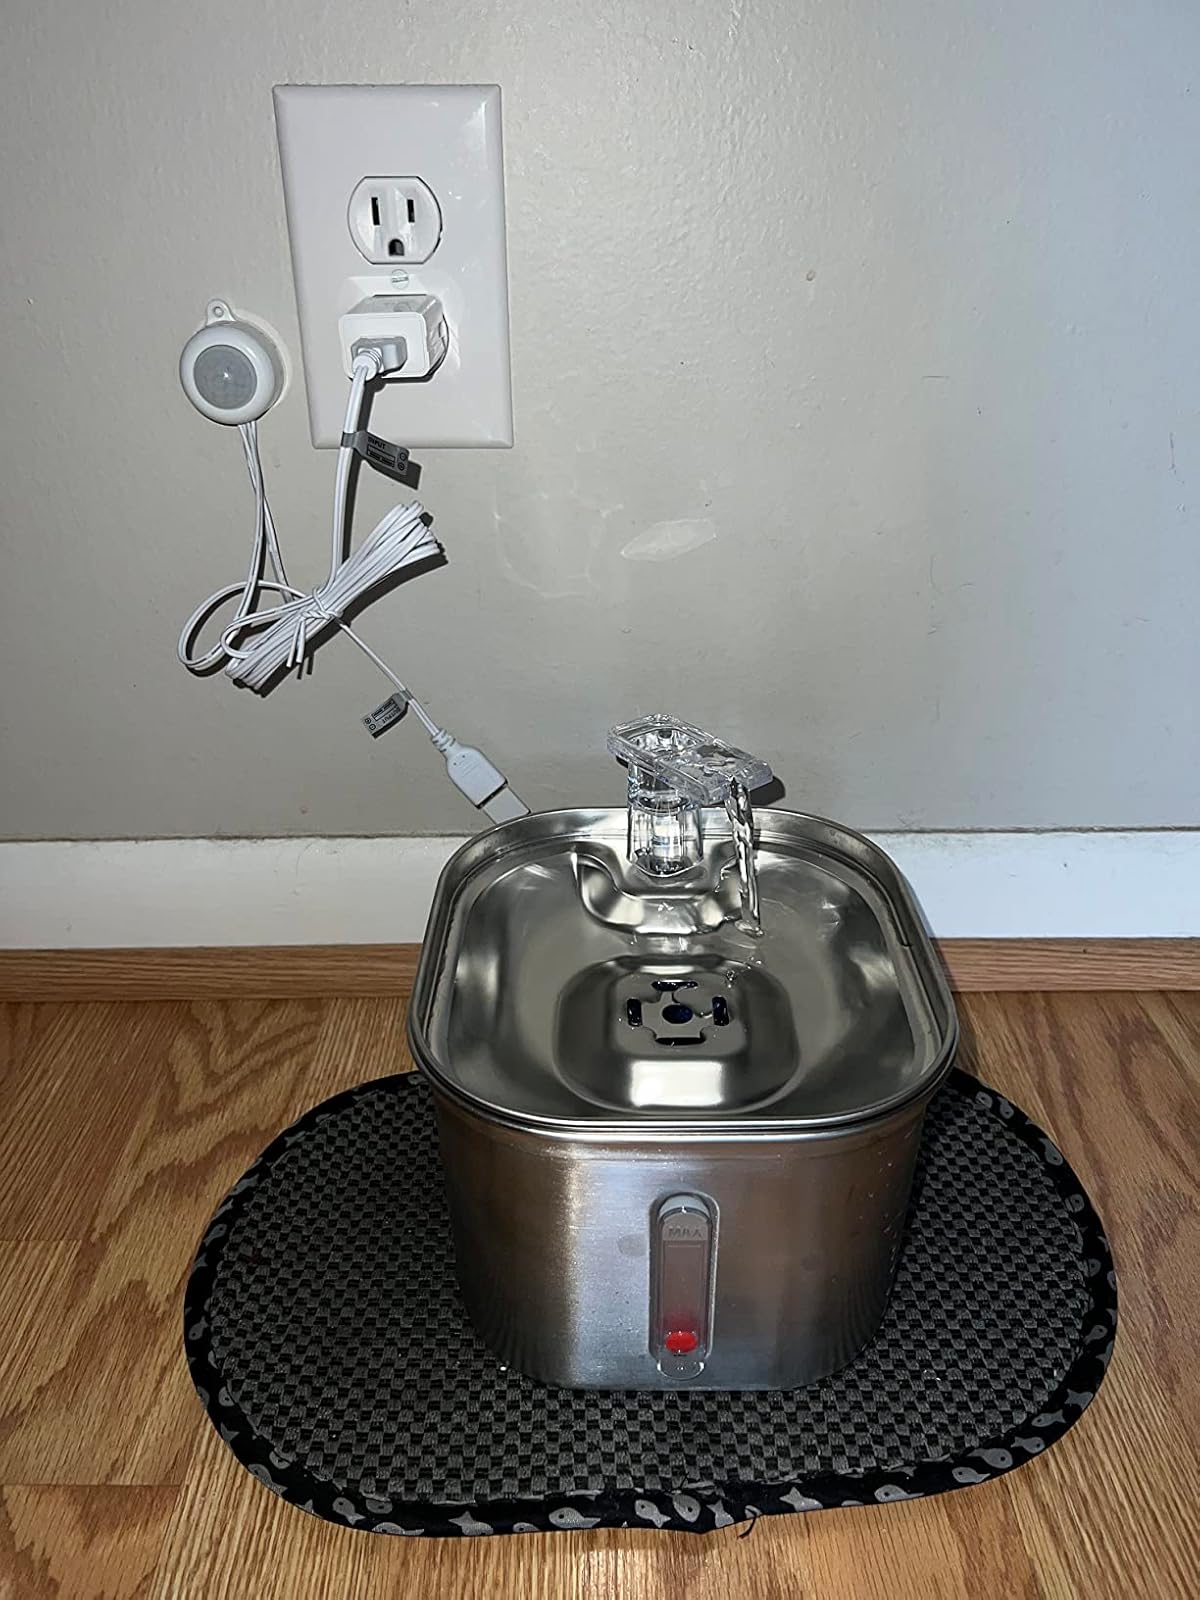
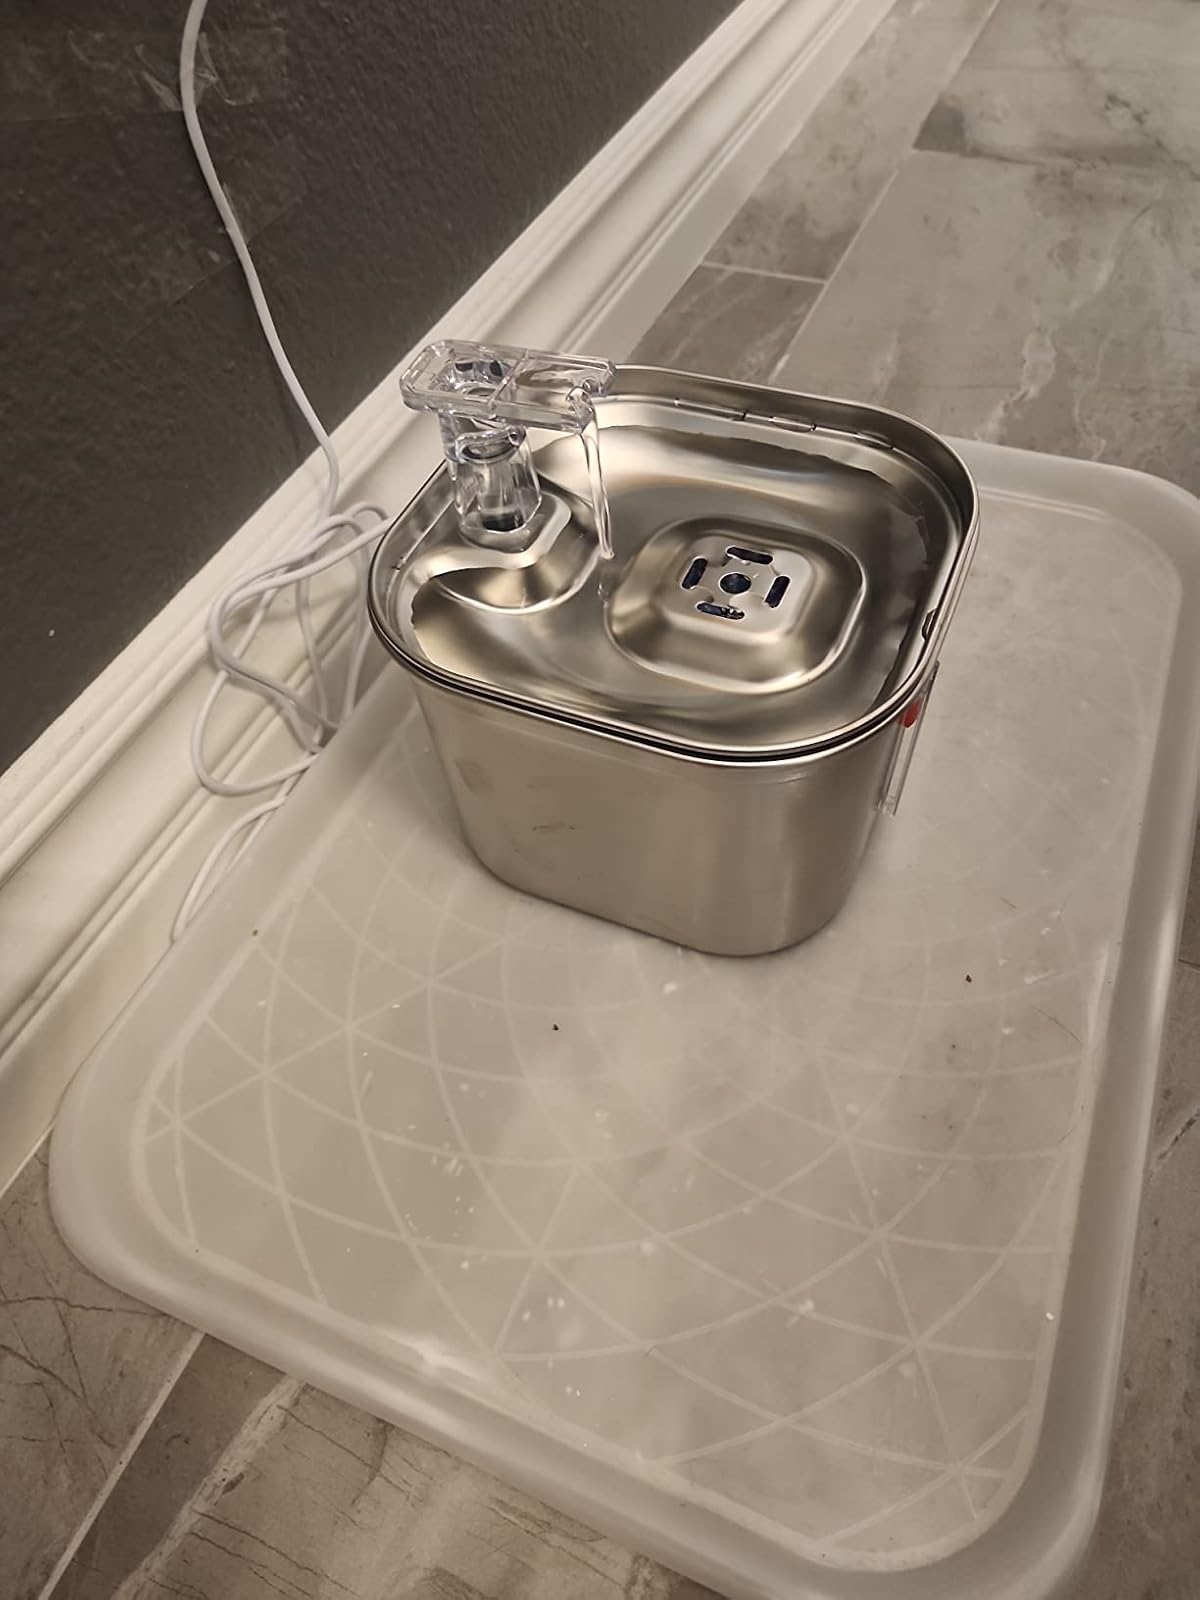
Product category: items_bowl
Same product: yes